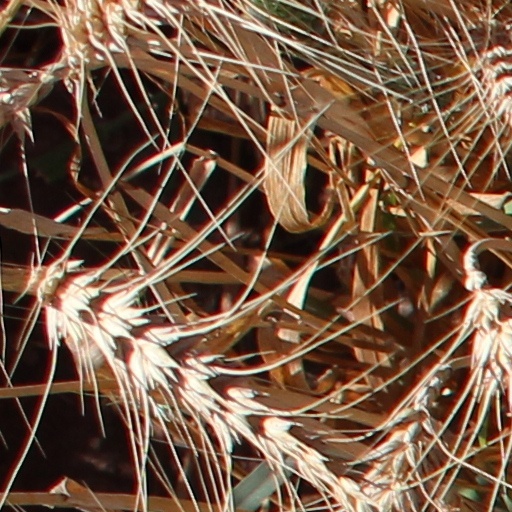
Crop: wheat